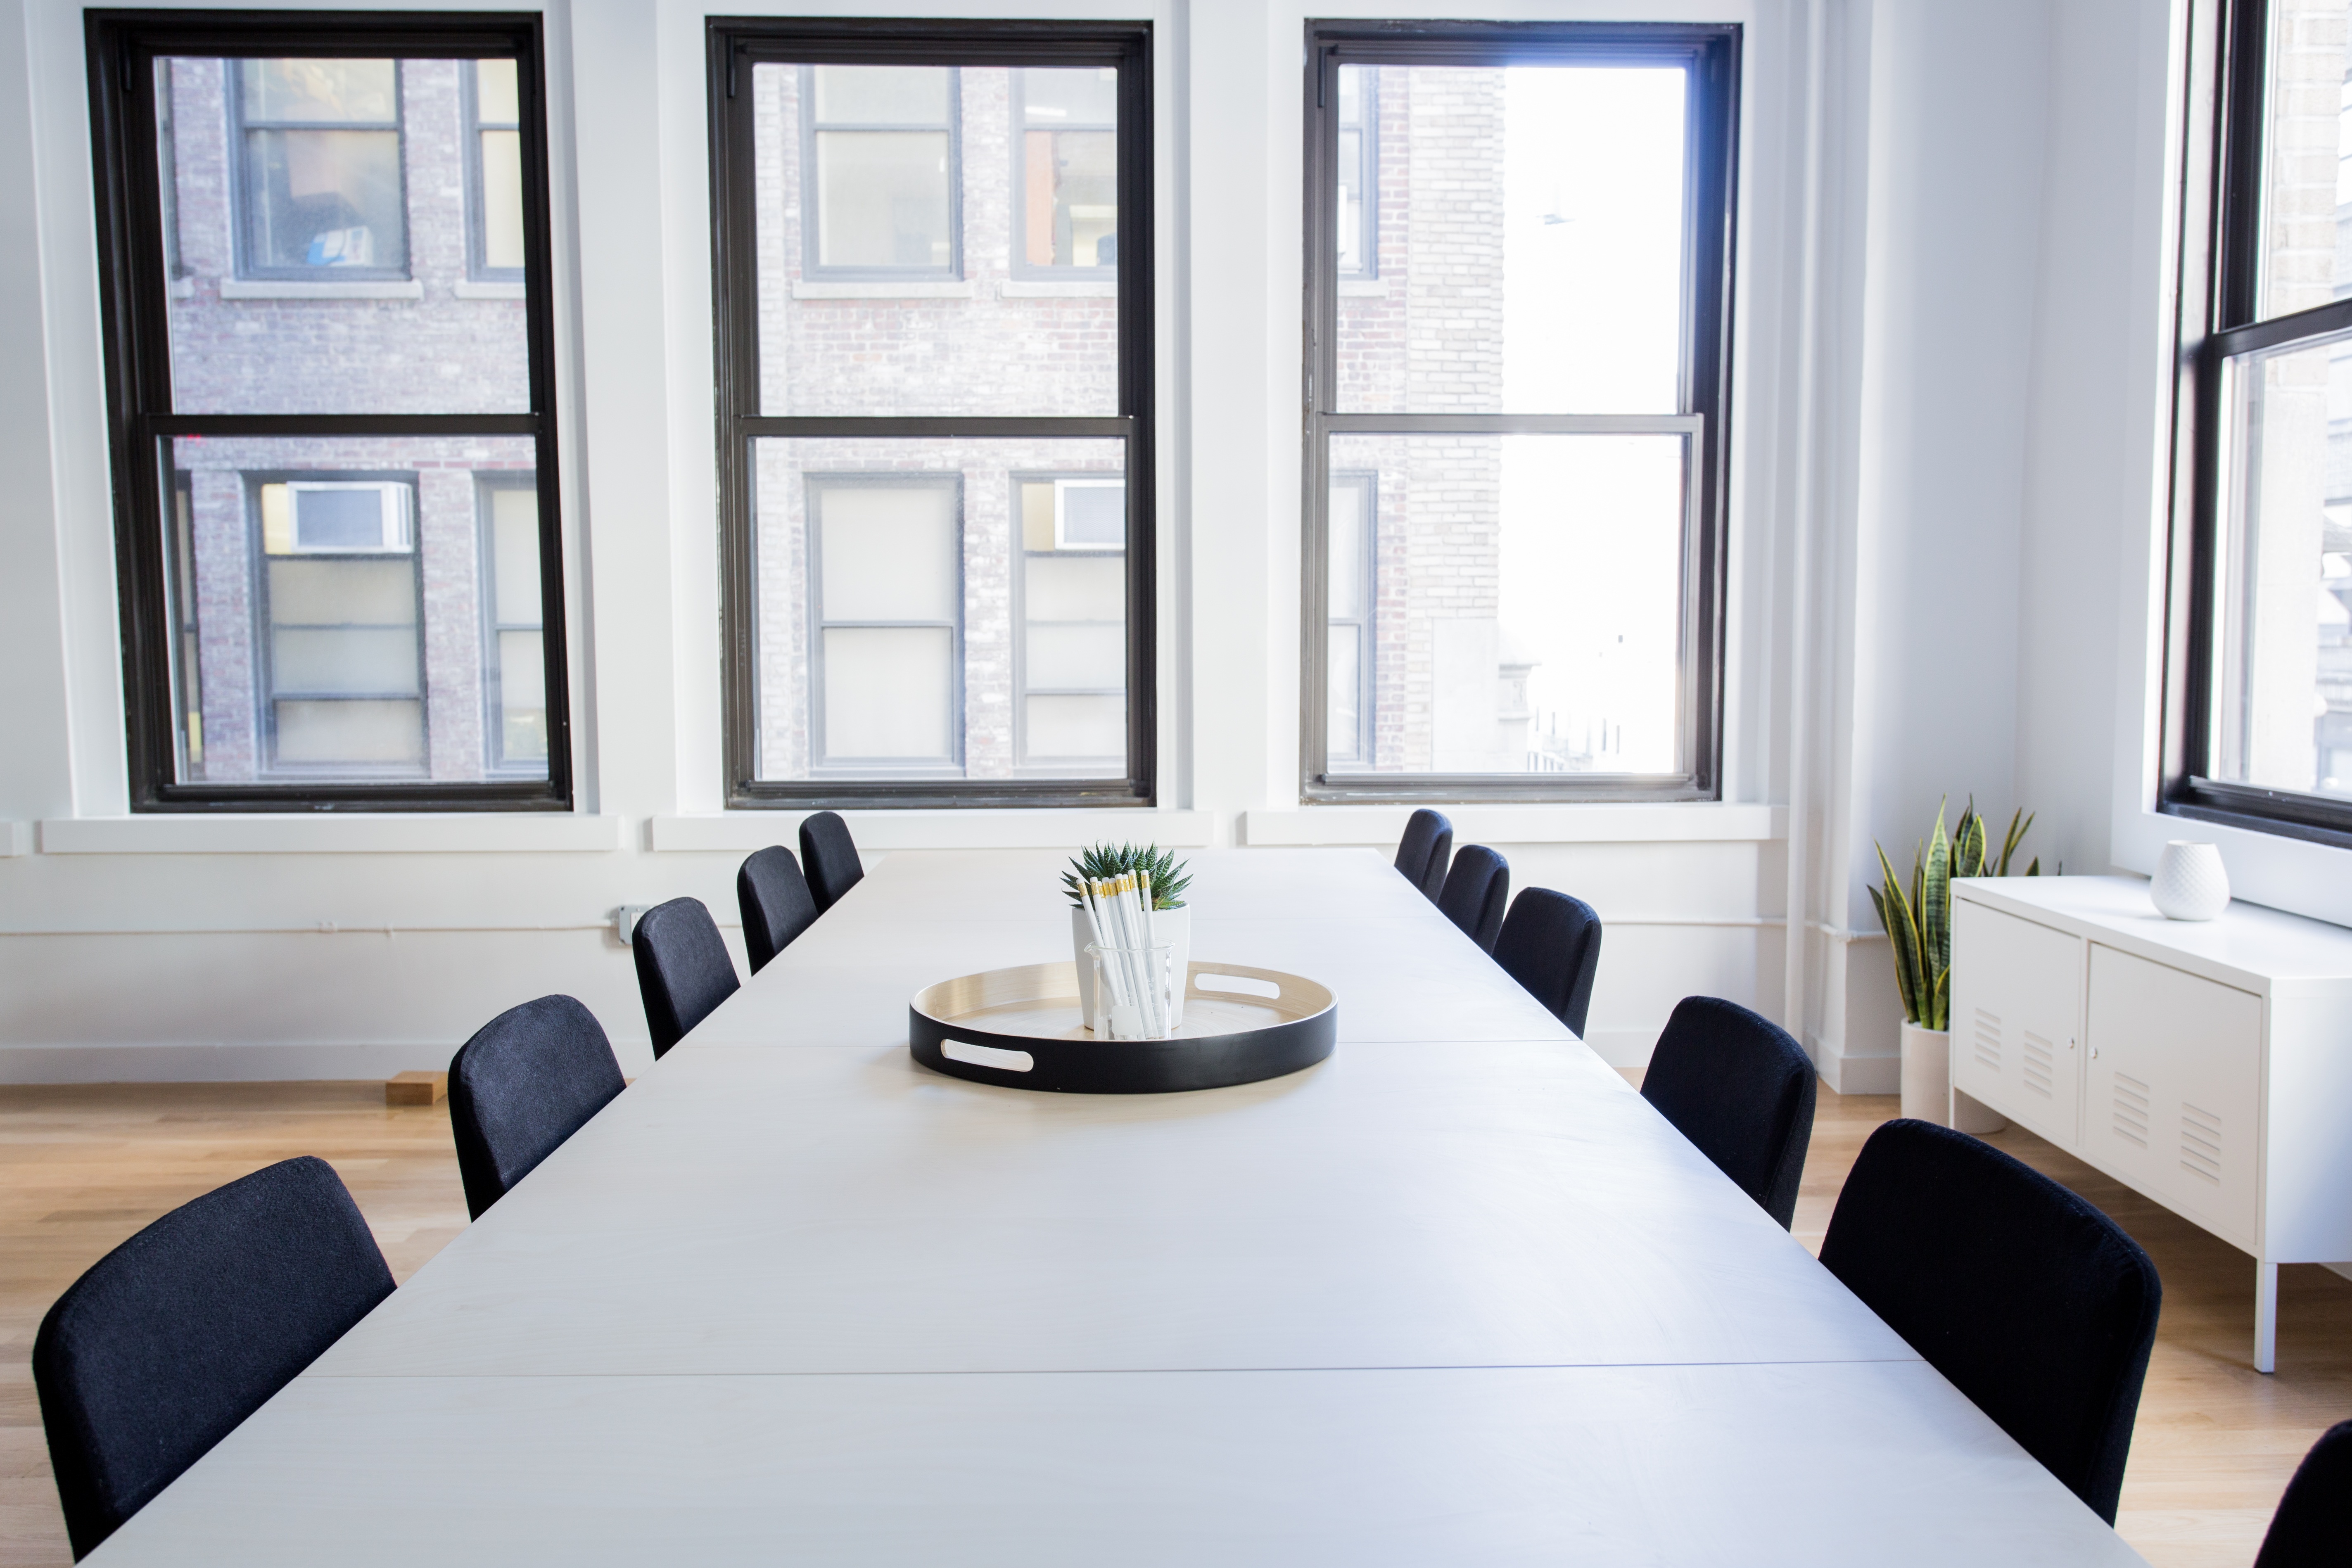
table, floor, window, home, office, property, living room, empty, room, apartment, interior design, chairs, design, windows, real estate, window covering